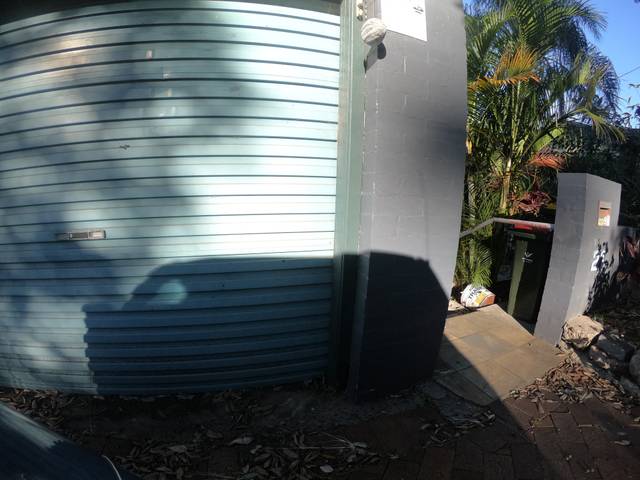
Region: Australia
Coordinates: -34.428, 150.873